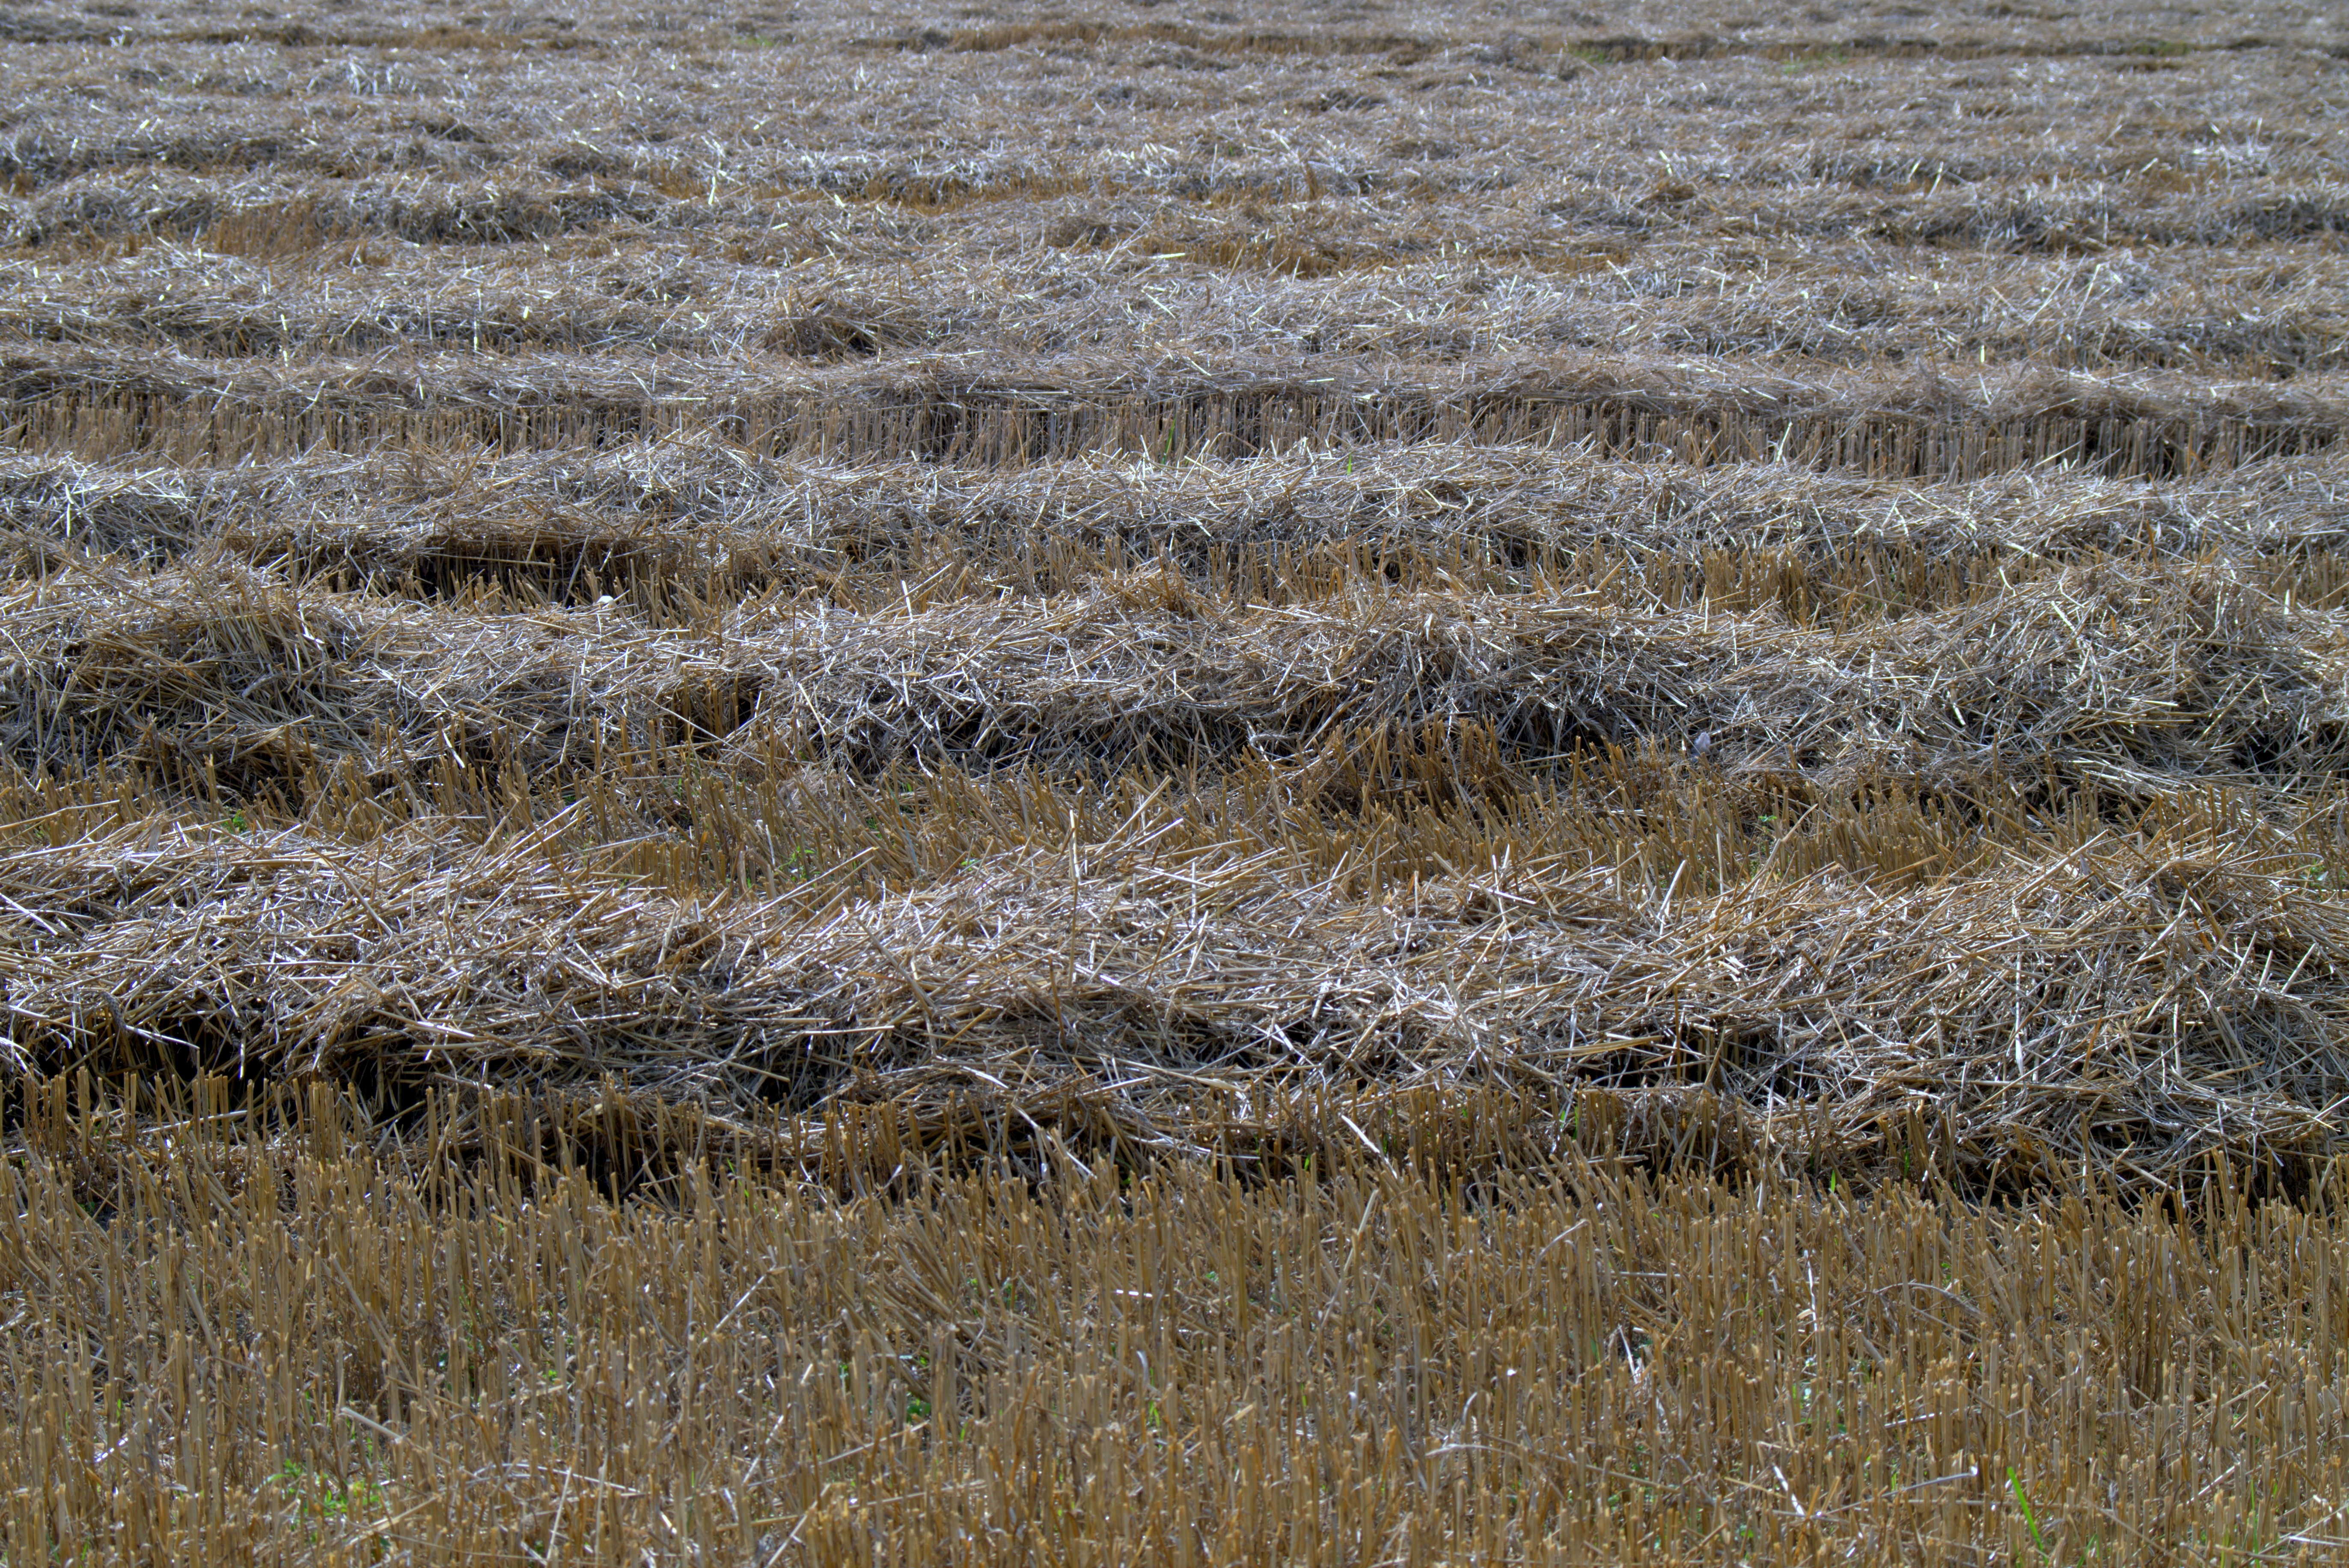
landscape, grass, marsh, swamp, plant, field, prairie, frost, summer, wildlife, harvest, corn, soil, agriculture, plain, farmer, stubble, fields, grassland, straw, poland, wetland, bog, collections, habitat, ecosystem, tundra, poland village, steppe, salt marsh, harvest festival, field crops, the cultivation of, swaths, fen, natural environment, grass family, phragmites